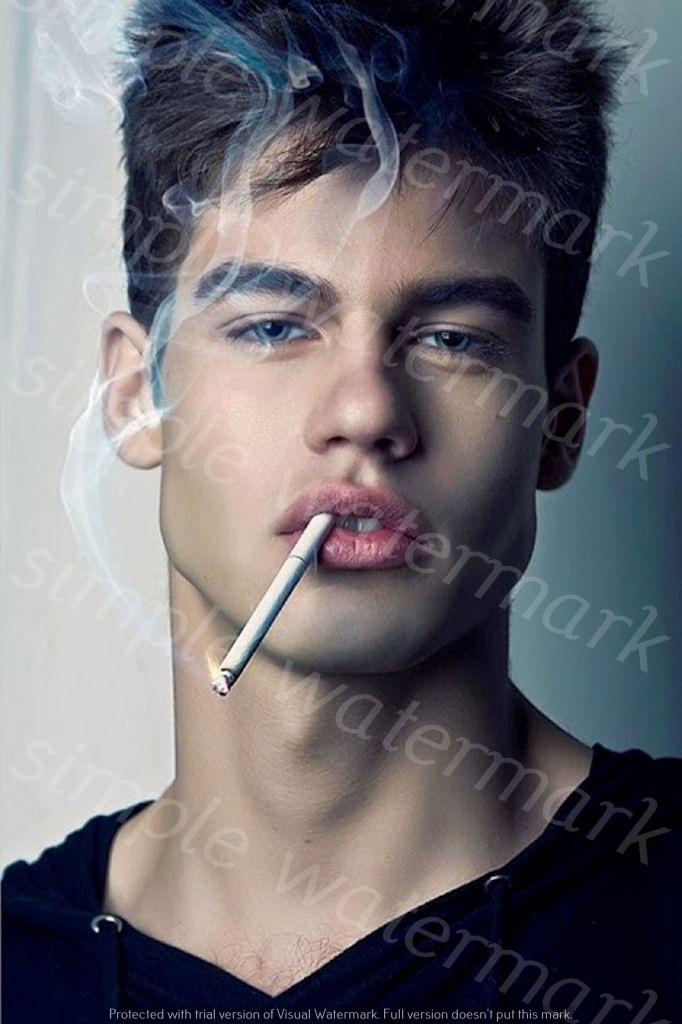
Label: Watermark